Forza Italia

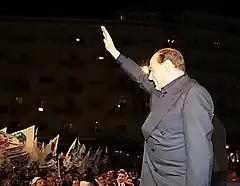
Berlusconi during a rally in 2008

In the 2006 general election the party was present with a slightly different logo, with the words "Berlusconi President" ("Berlusconi Presidente"). It was the only party to use the word "President" in its logo. In the election for the Chamber of Deputies, FI scored 23.7% and 137 seats, in those for the Senate 24.0%, without counting Trentino-Alto Adige, whose seats were contested on first-past-the-post basis and which is a left-wing stronghold, due to its alliance with the autonomist South Tyrolean People's Party). The incumbent Berlusconi-led government narrowly lost to The Union coalition, which returned Romano Prodi as prime minister, relegating Forza Italia and its House of Freedoms allies to opposition.